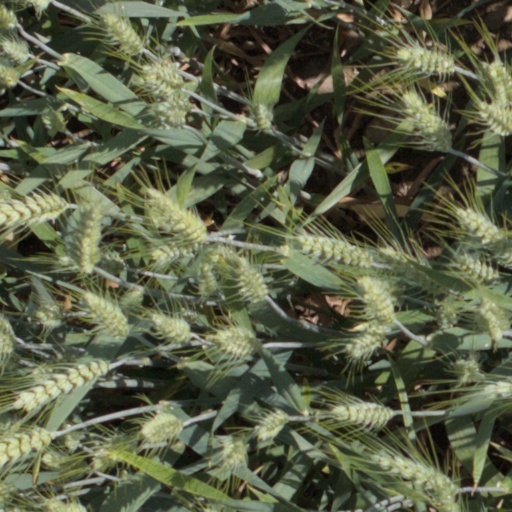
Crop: wheat